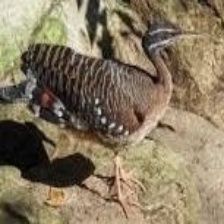
Species: SUNBITTERN
Scientific name:  EURYPYGA HELIAS